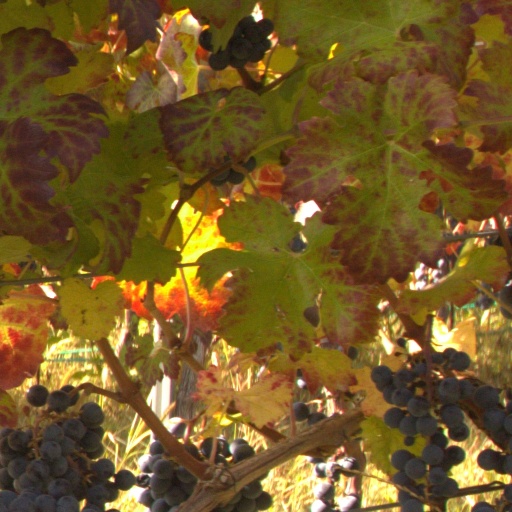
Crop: grape